The Fighting Chance (1955 film)

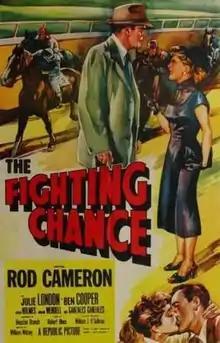
Theatrical release poster

The Fighting Chance is a 1955 American drama film directed by William Witney and written by Houston Branch. The film stars Rod Cameron, Julie London, Ben Cooper, Taylor Holmes, Howard Wendell and Mel Welles. The film was released on December 15, 1955, by Republic Pictures.